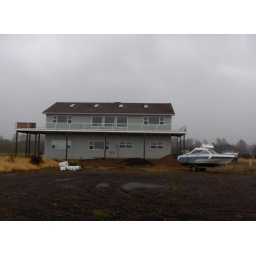
This house out on the beach dune is loosing shingles in the big blow of Dec 3rd, 2007.